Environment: real
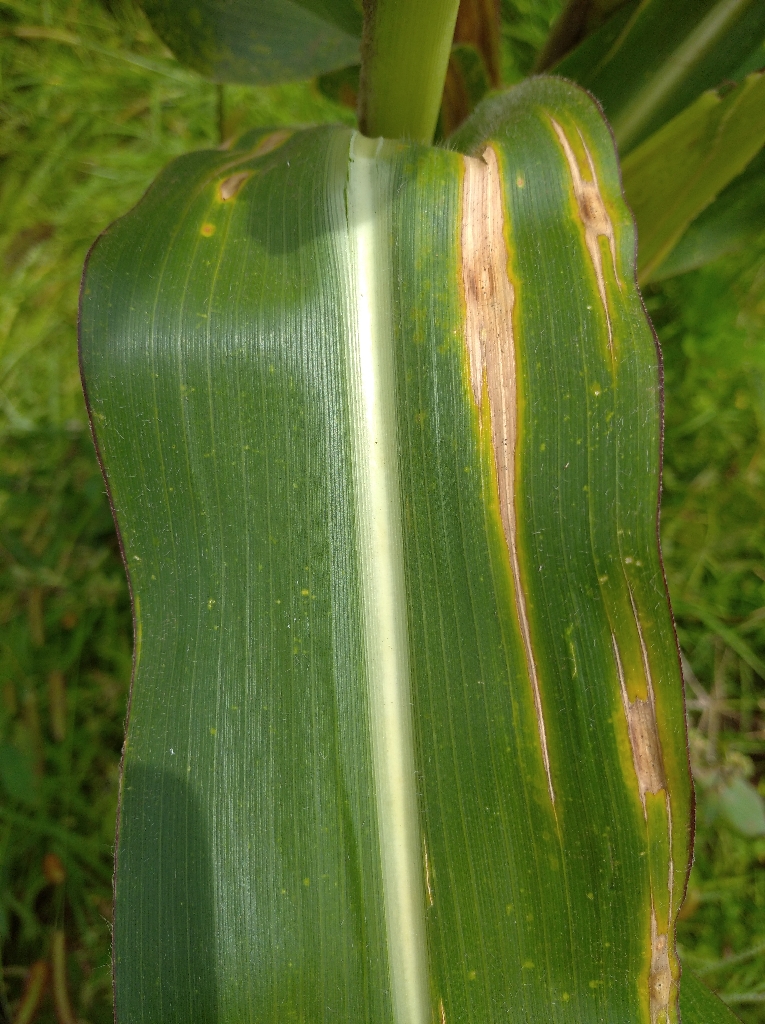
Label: northern_corn_leaf_blight